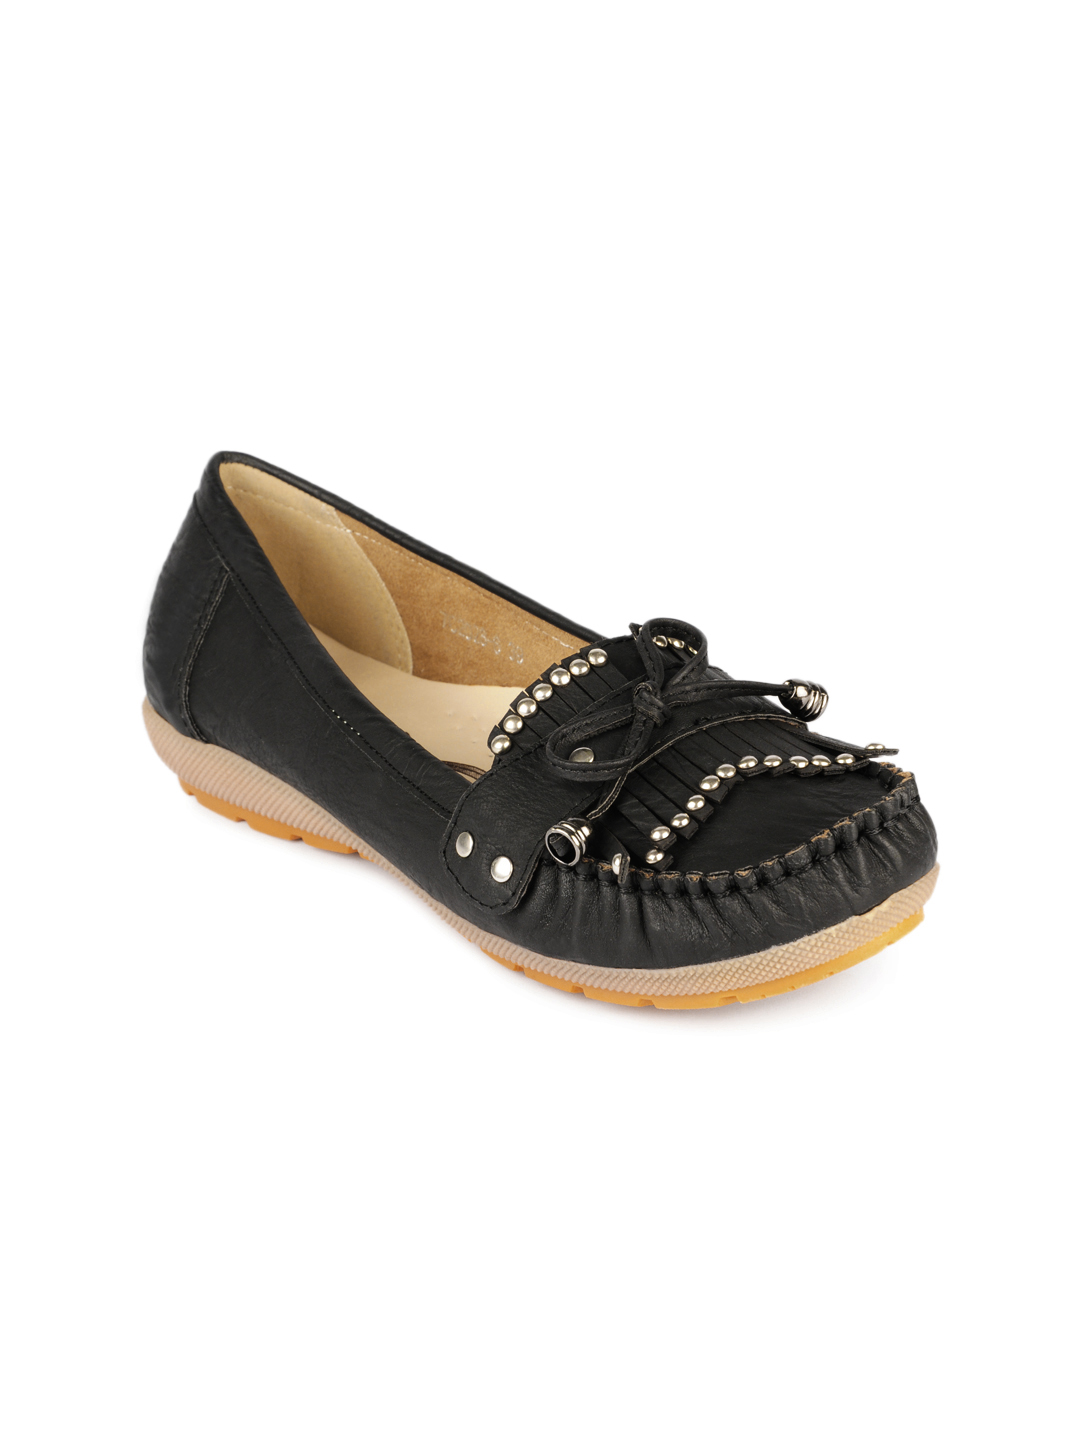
Cobblerz Women Black Loafers
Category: Footwear / Shoes / Casual Shoes
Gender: Women
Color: Black
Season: Summer 2016
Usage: Casual